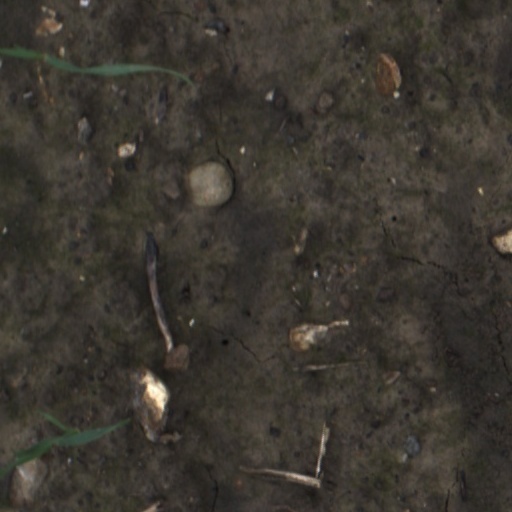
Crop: wheat